History of local government in Sussex

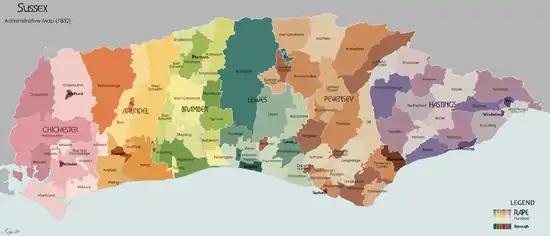
Map of Sussex in 1851 showing the six Rapes

By 1835 several Sussex towns had borough status and as part of the Municipal Corporations Act 1835 a uniform system of municipal boroughs was introduced. In Sussex the towns of Arundel, Chichester, Hastings, Rye (all 1836); Brighton 1854, Lewes 1881 were all incorporated as municipal boroughs. Under the Municipal Corporations Act 1883 borough status was abolished in 1886 for the towns of Midhurst, Pevensey, Seaford and Winchelsea, whose corporations had not been reformed by the Municipal Corporations Act 1835. New municipal boroughs were later created in Boroughs incorporated in England and Wales 1882-1974 for Eastbourne (1883), Worthing (1890), Hove (1898) and Bexhill (1902).